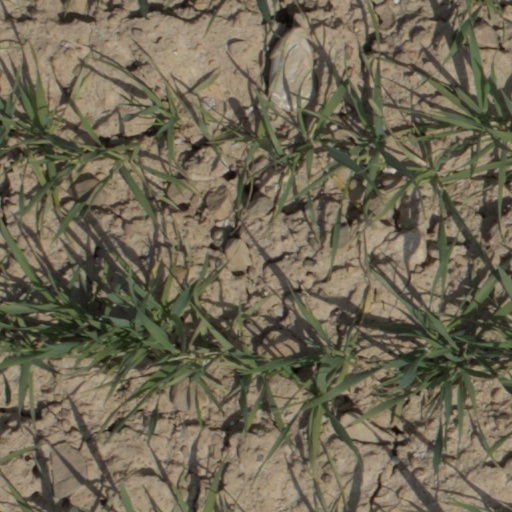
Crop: wheat